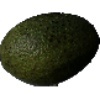
Label: Avocado 1